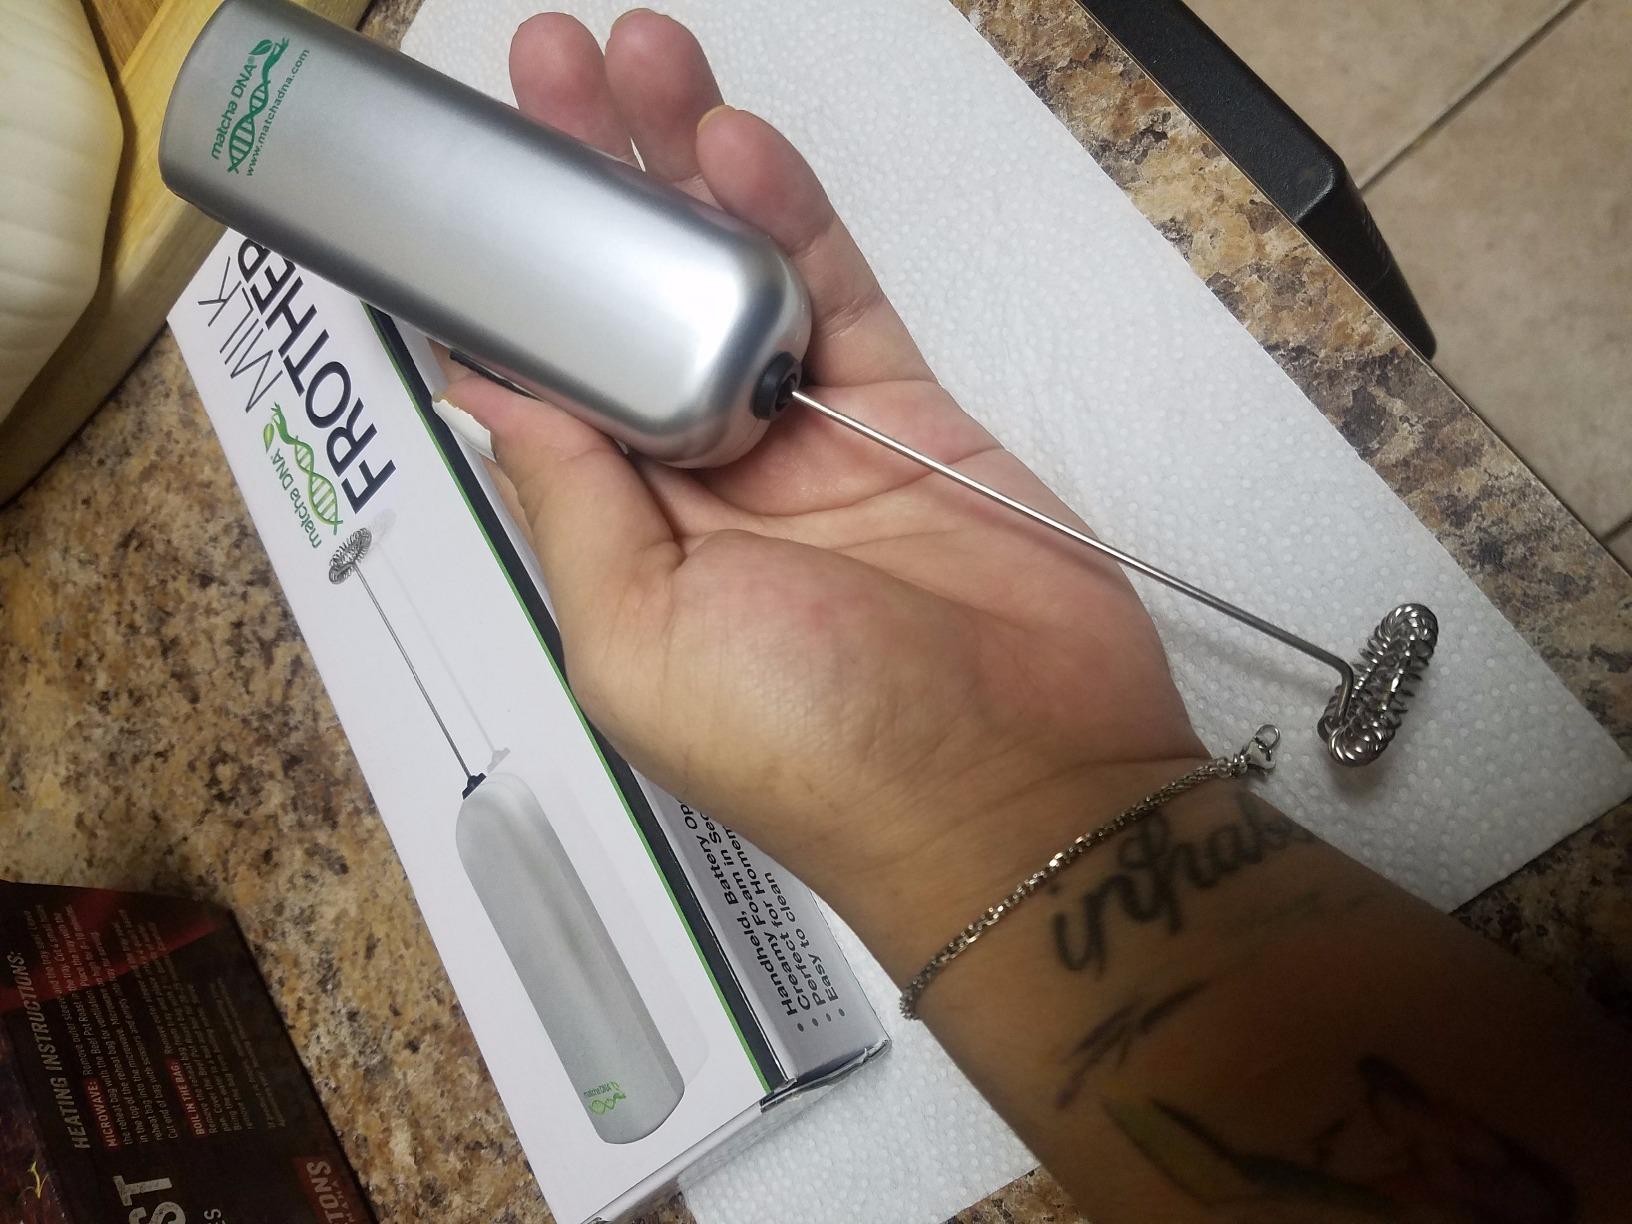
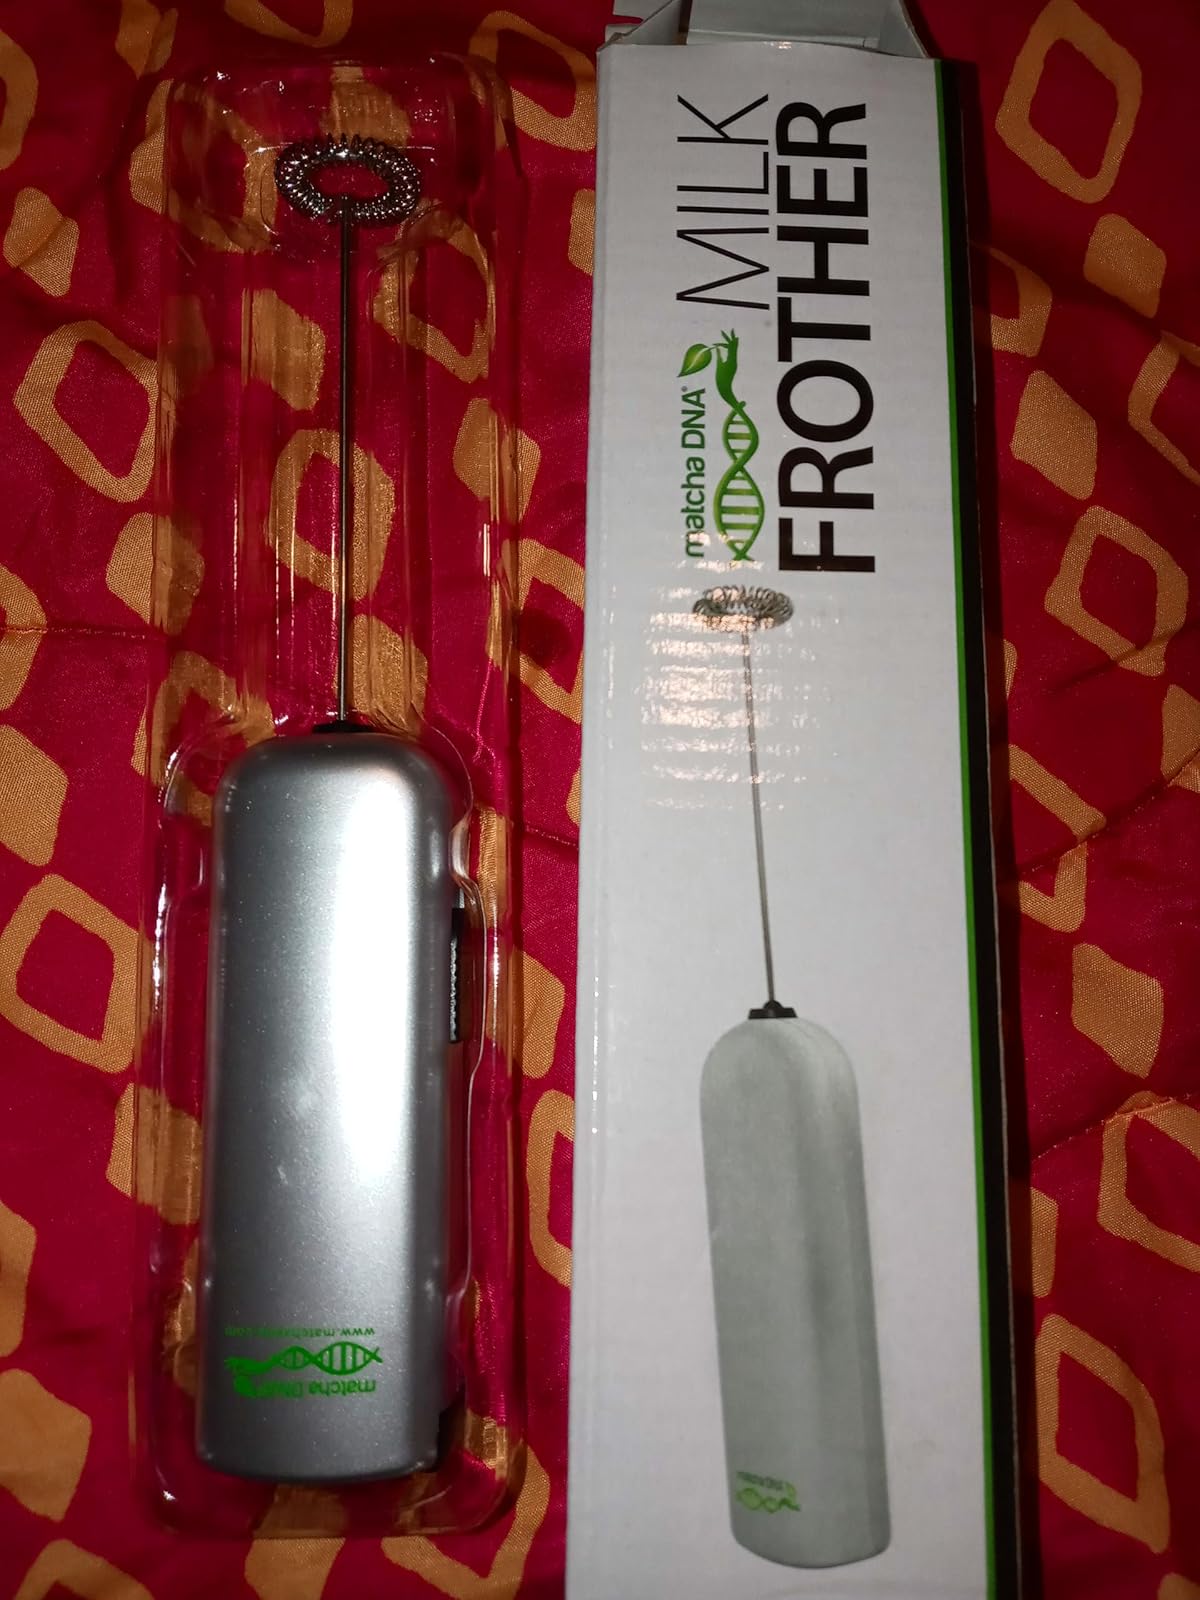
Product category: items_mixer
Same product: yes